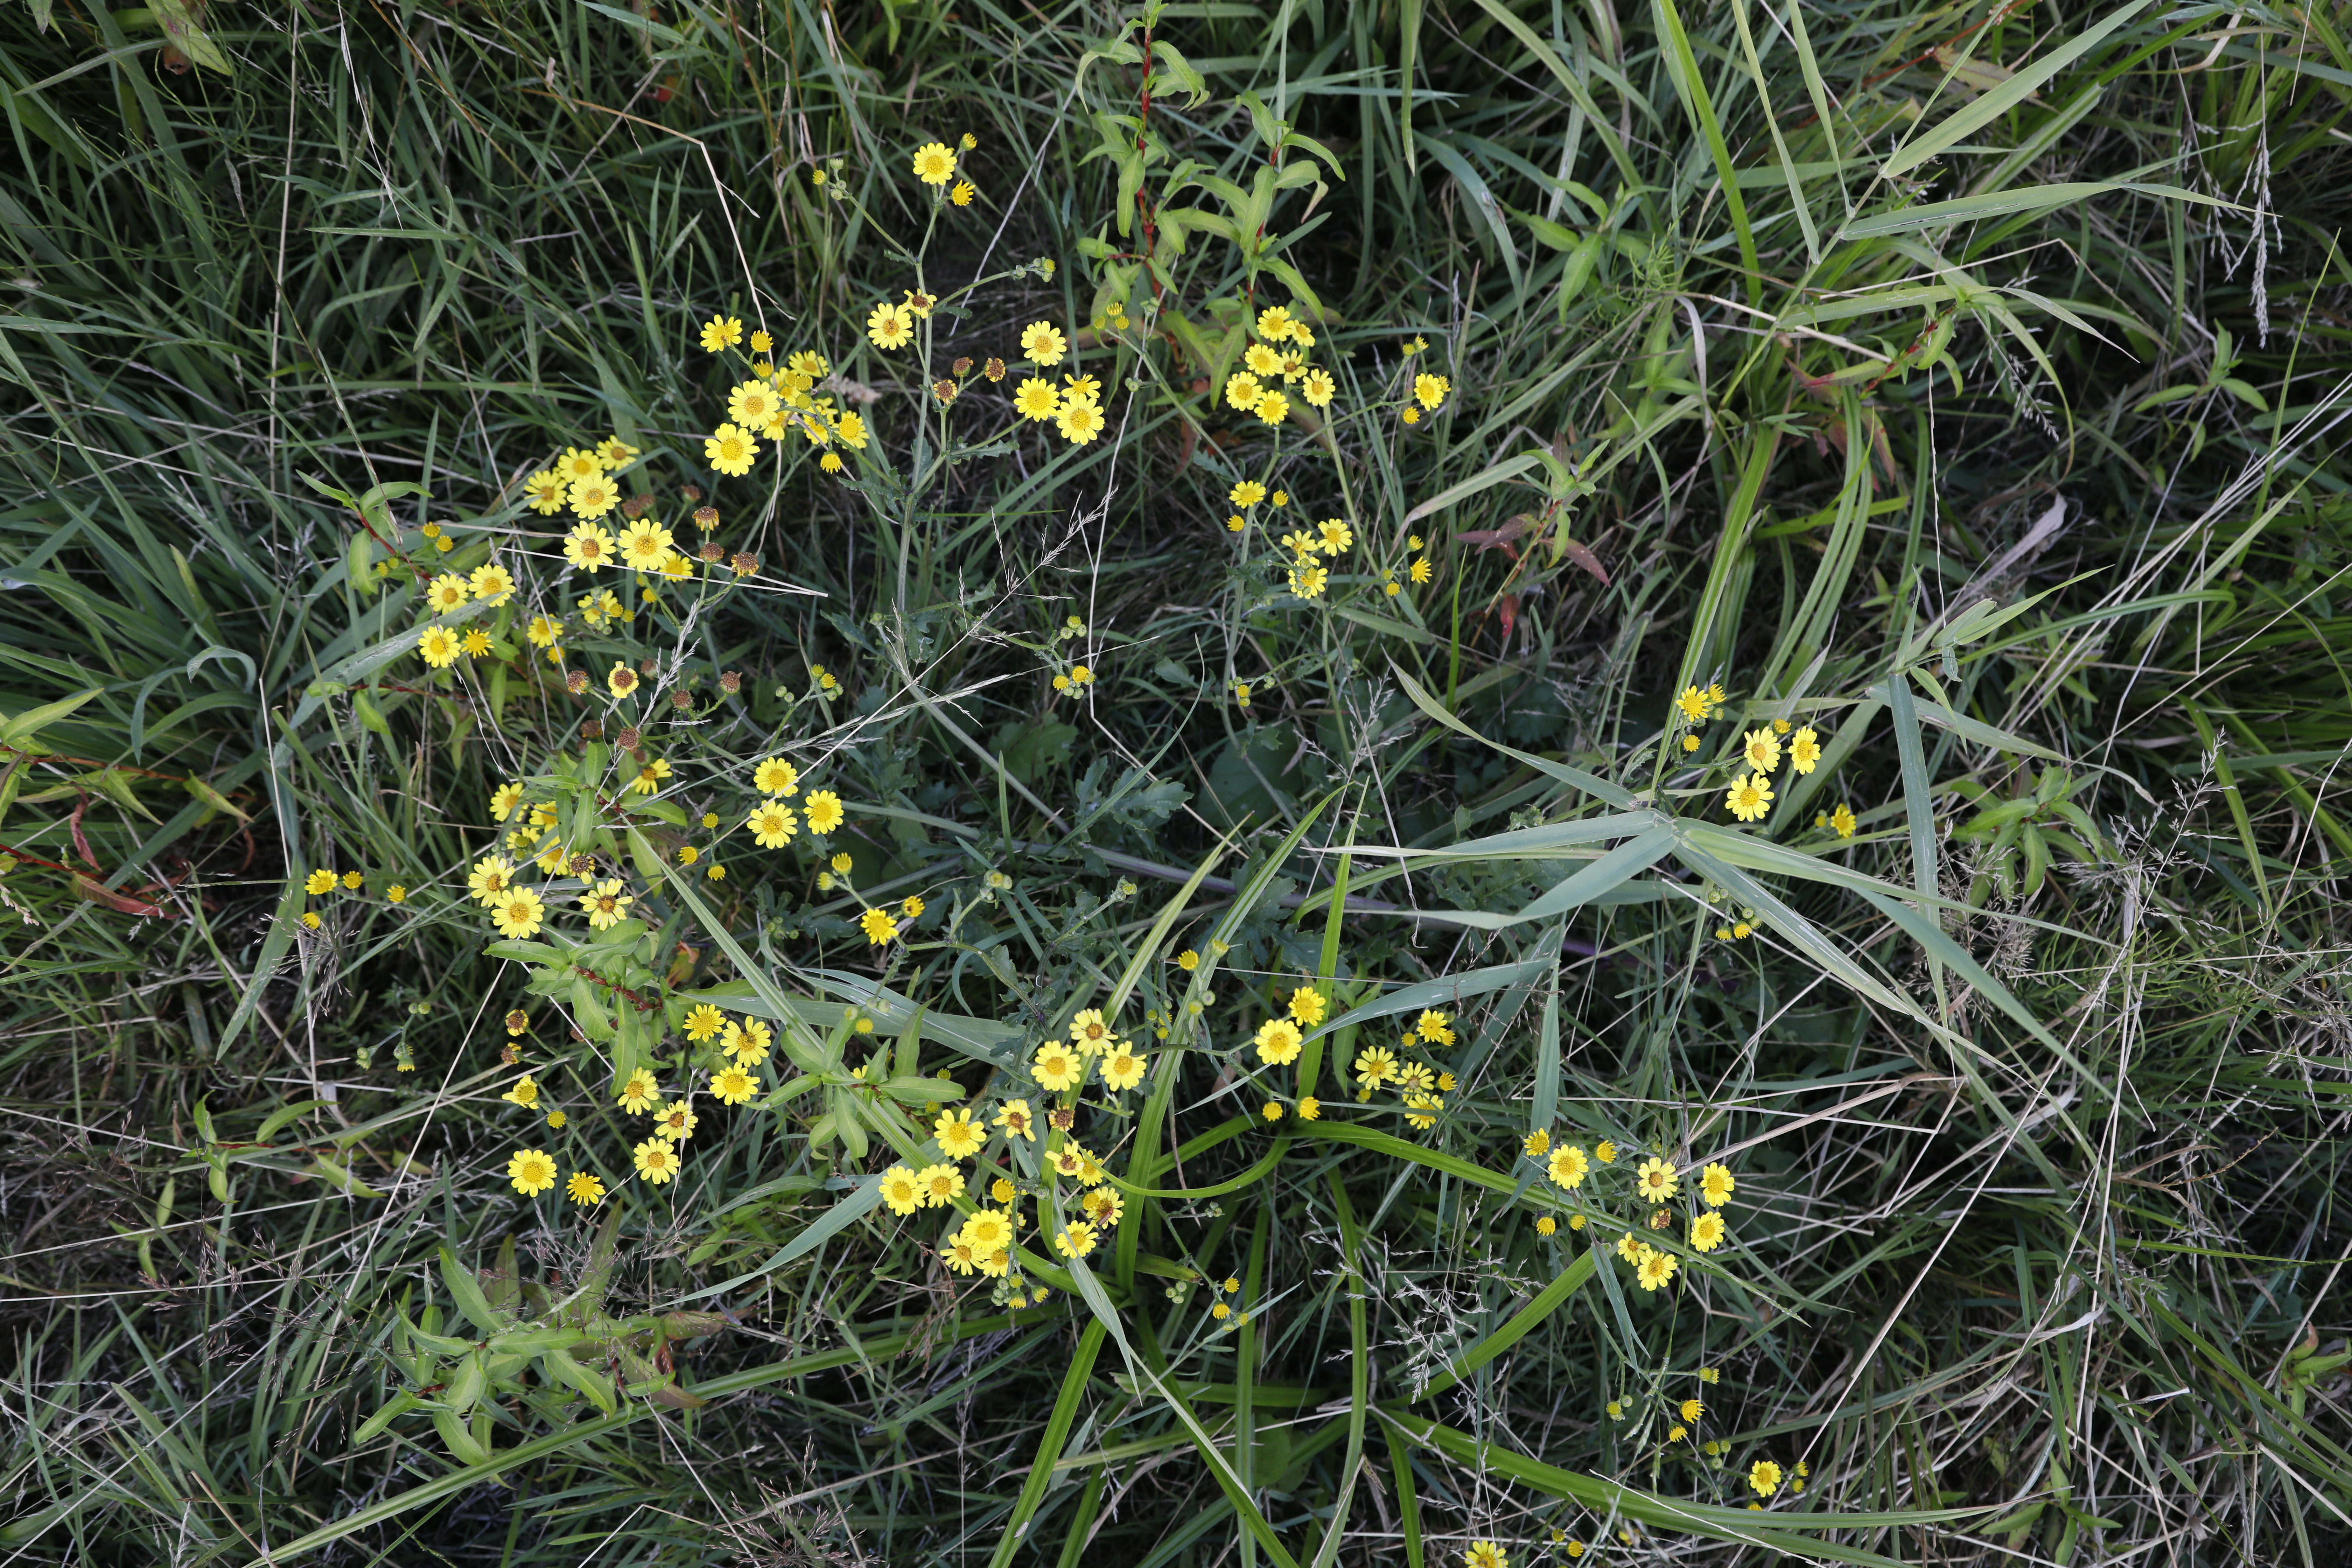
Plant species: Jacobaea aquatica